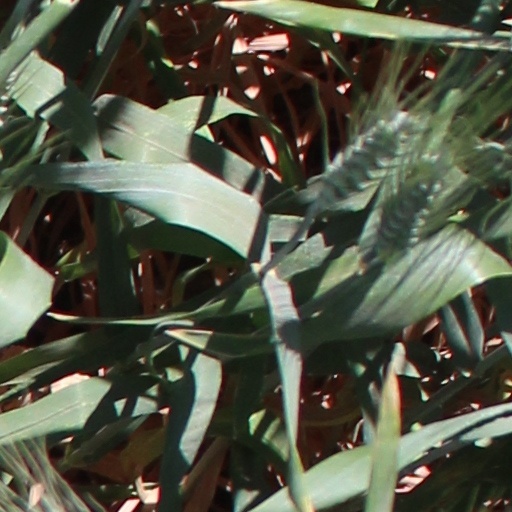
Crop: wheat